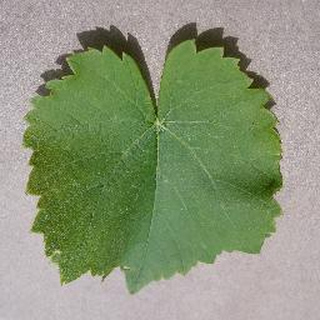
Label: healthy_grape